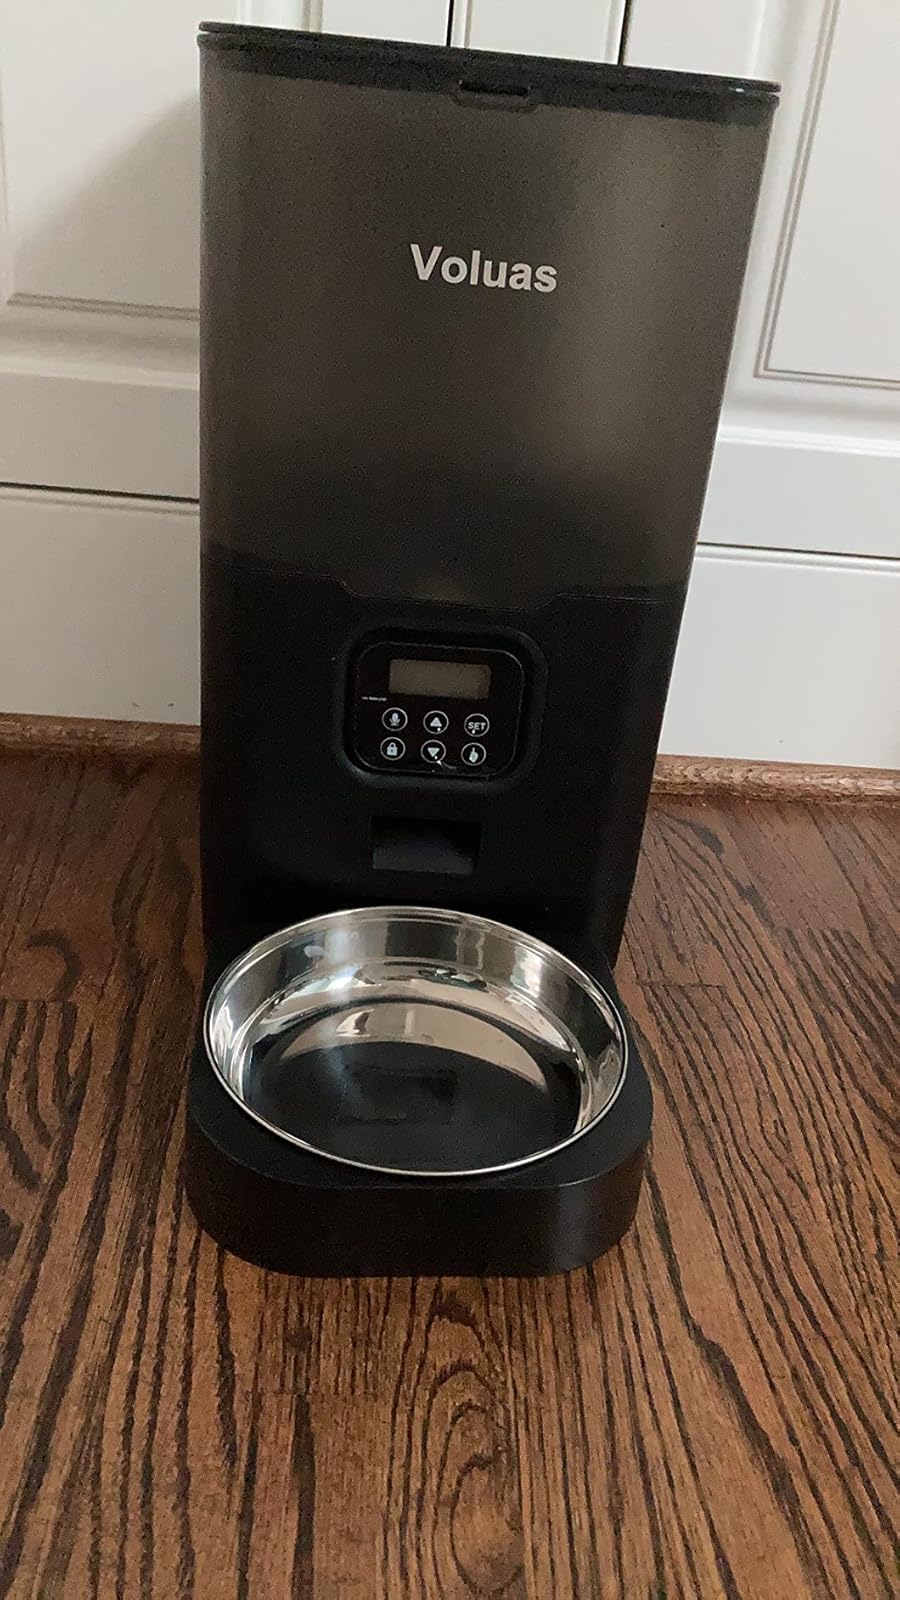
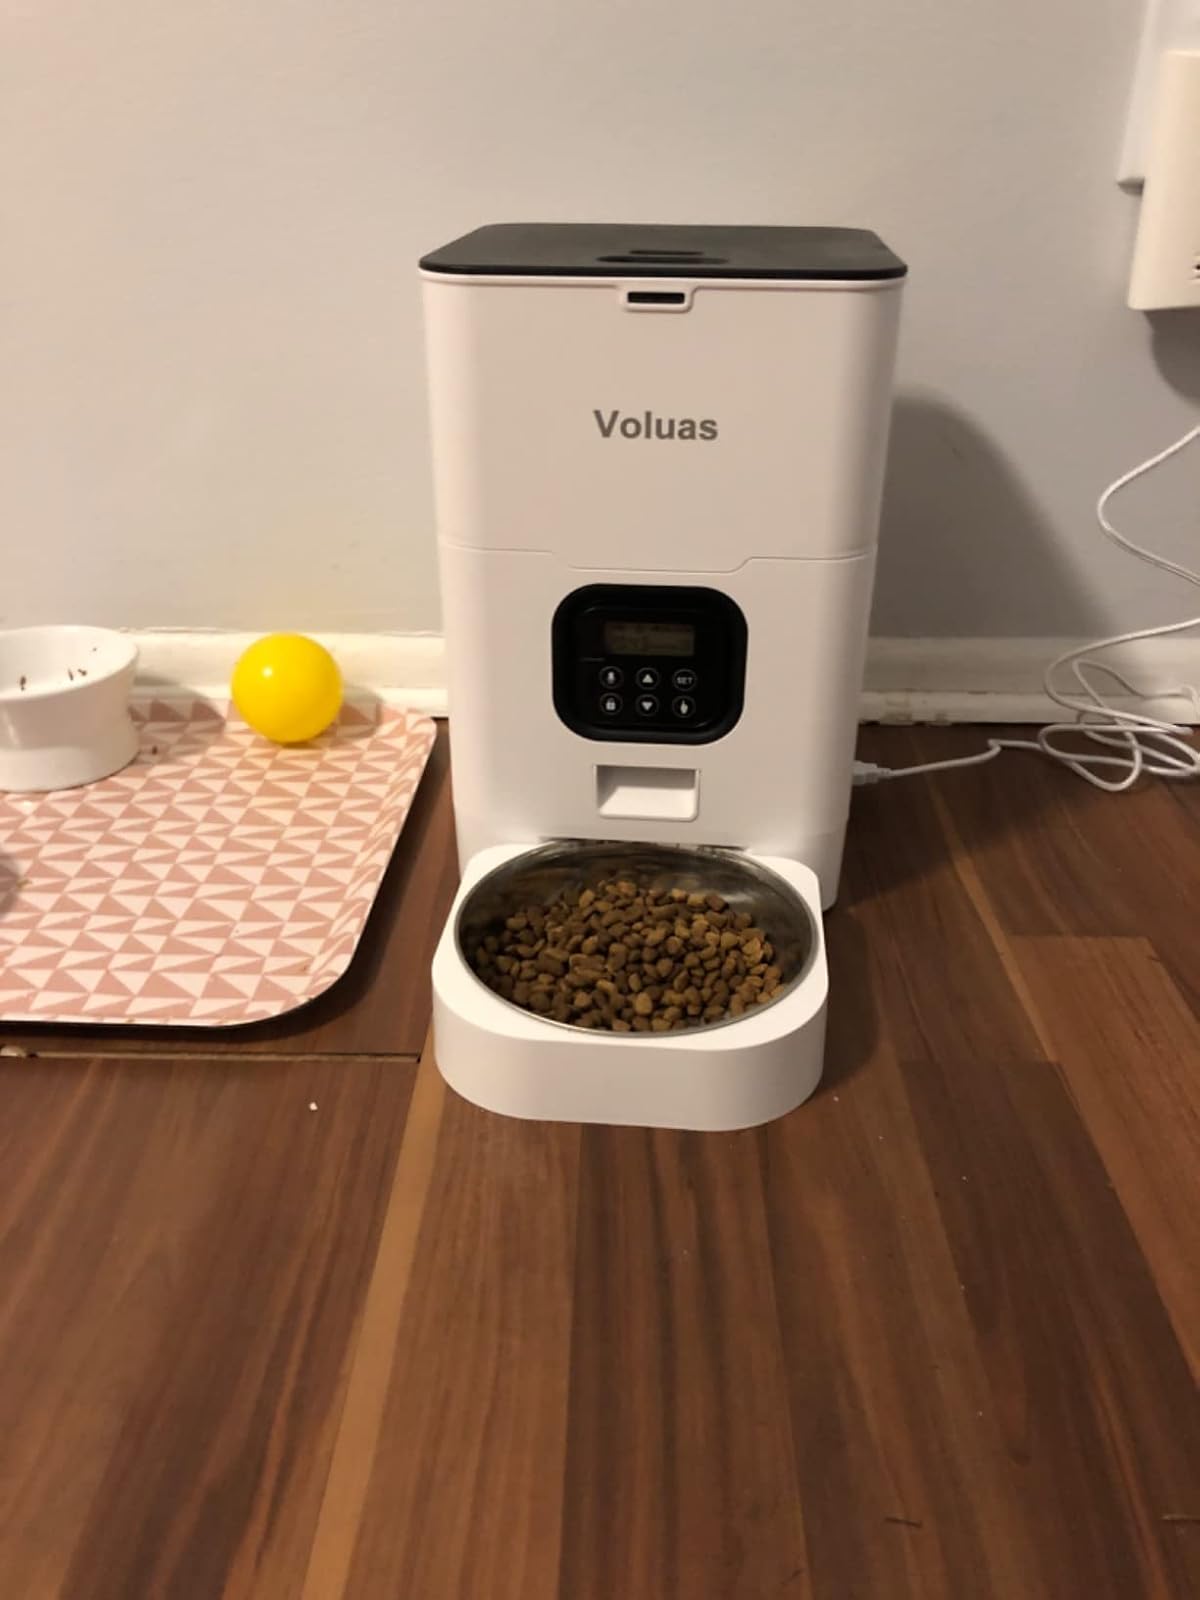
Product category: items_feeder
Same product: no